John Day Fossil Beds National Monument

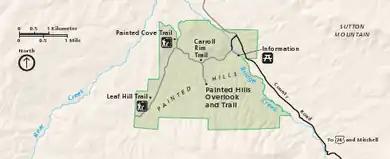
Painted Hills Unit map

The park headquarters and main visitor center, both in the Sheep Rock Unit, are northeast of Bend and southeast of Portland by highway. The shortest highway distances from unit to unit within the park are Sheep Rock to Painted Hills, ; Painted Hills to Clarno, , and Clarno to Sheep Rock, .